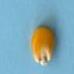
Maize quality: Good